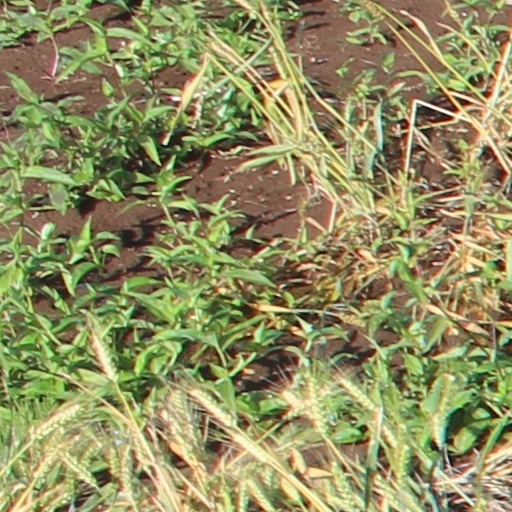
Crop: wheat